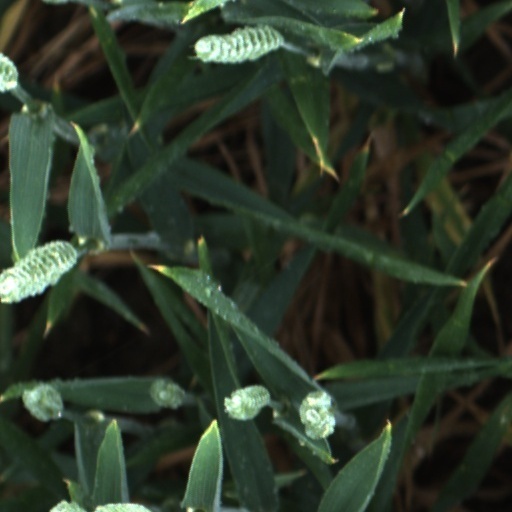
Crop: wheat